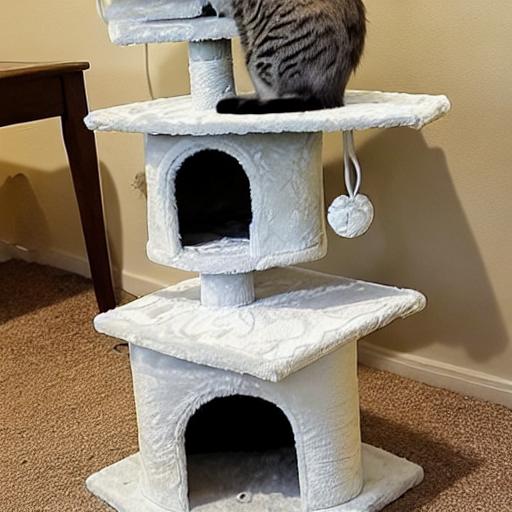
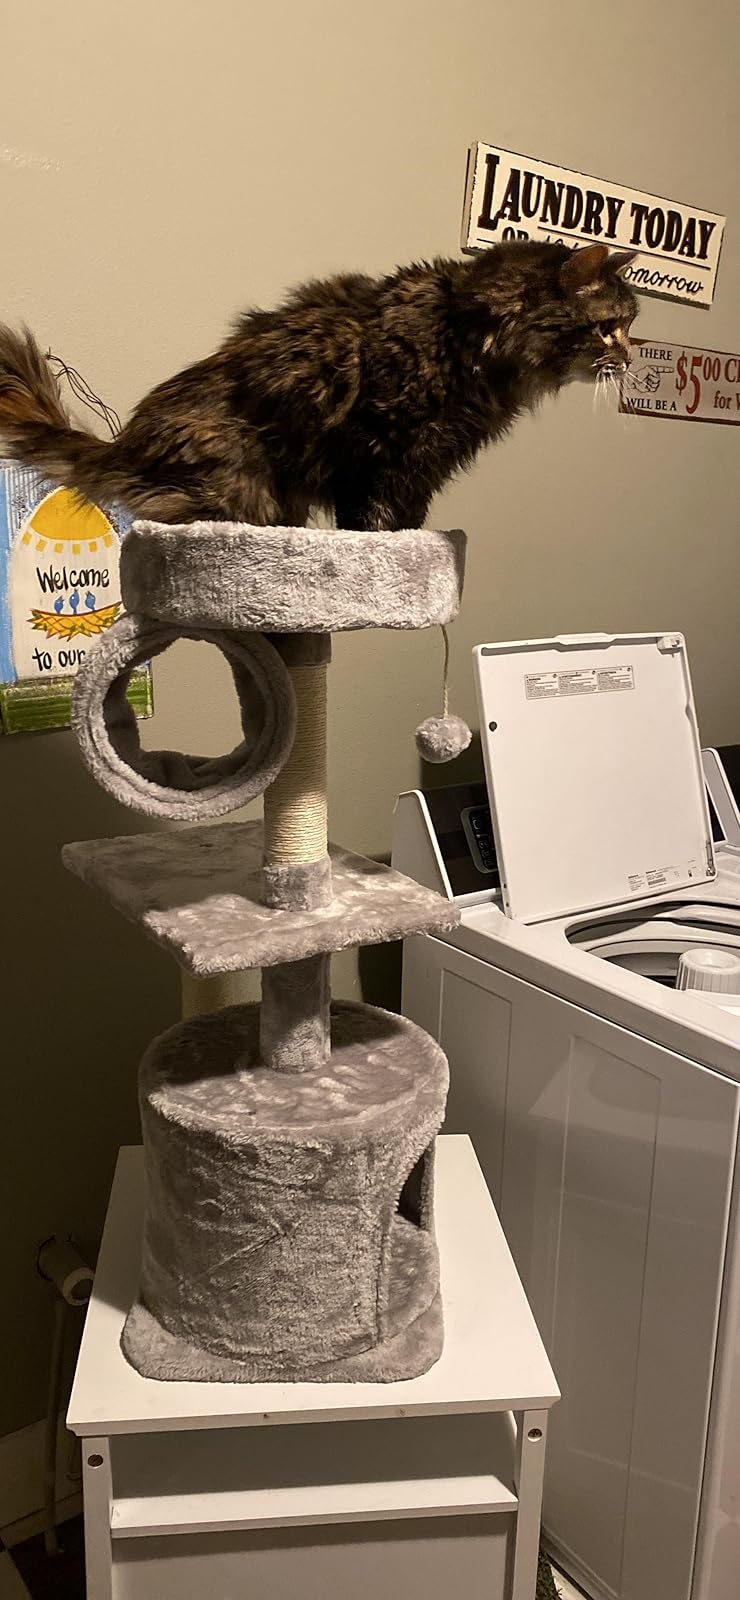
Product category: items_cat tree
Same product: no